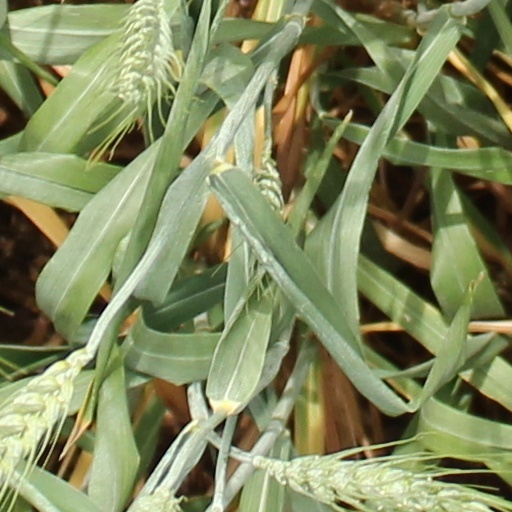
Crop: wheat